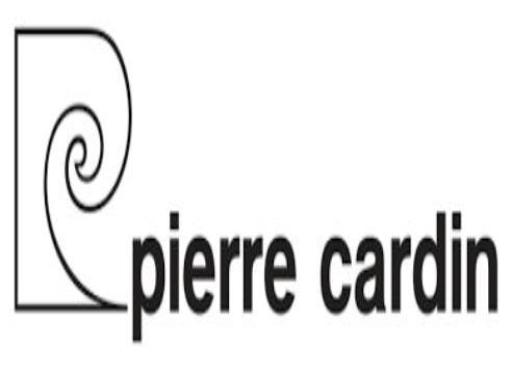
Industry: Clothes